Kingsbury, London

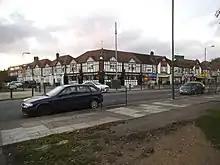
Church Lane/Slough Lane parade

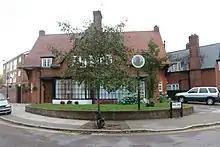
Roe Green Village

The centre of Kingsbury Green which is today around the Kingsbury Road/Church Lane crossing was historically the centre of Kingsbury in the 15th century, built 1 mile north from the former settlement at Blackbird Hill. To its south, Church Lane leads to the St Andrew's parish church, built in 1933. In Slough Lane and Buck Lane there exist 1920s timbered houses designed by Ernest Trowbridge .